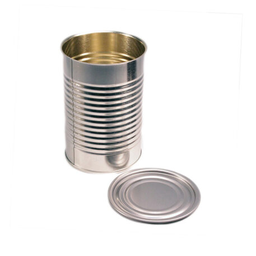
Label: metal